Saint-Jean-Pied-de-Port

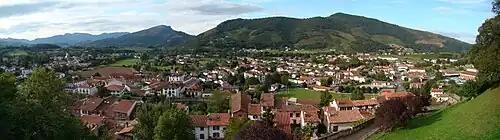
A panorama view of St Jean as seen from the Citadelle in 2010.

The town has traditionally been an important point on the Way of St. James, the pilgrimage to Santiago de Compostela, as it stands at the base of the Roncevaux Pass across the Pyrenees. "Pied-de-Port" means 'foot of the pass' in Pyrenean French. The routes from Paris, Vézelay and Le Puy-en-Velay meet at Saint-Jean-Pied-de-Port and it was the pilgrims' last stop before the arduous mountain crossing.